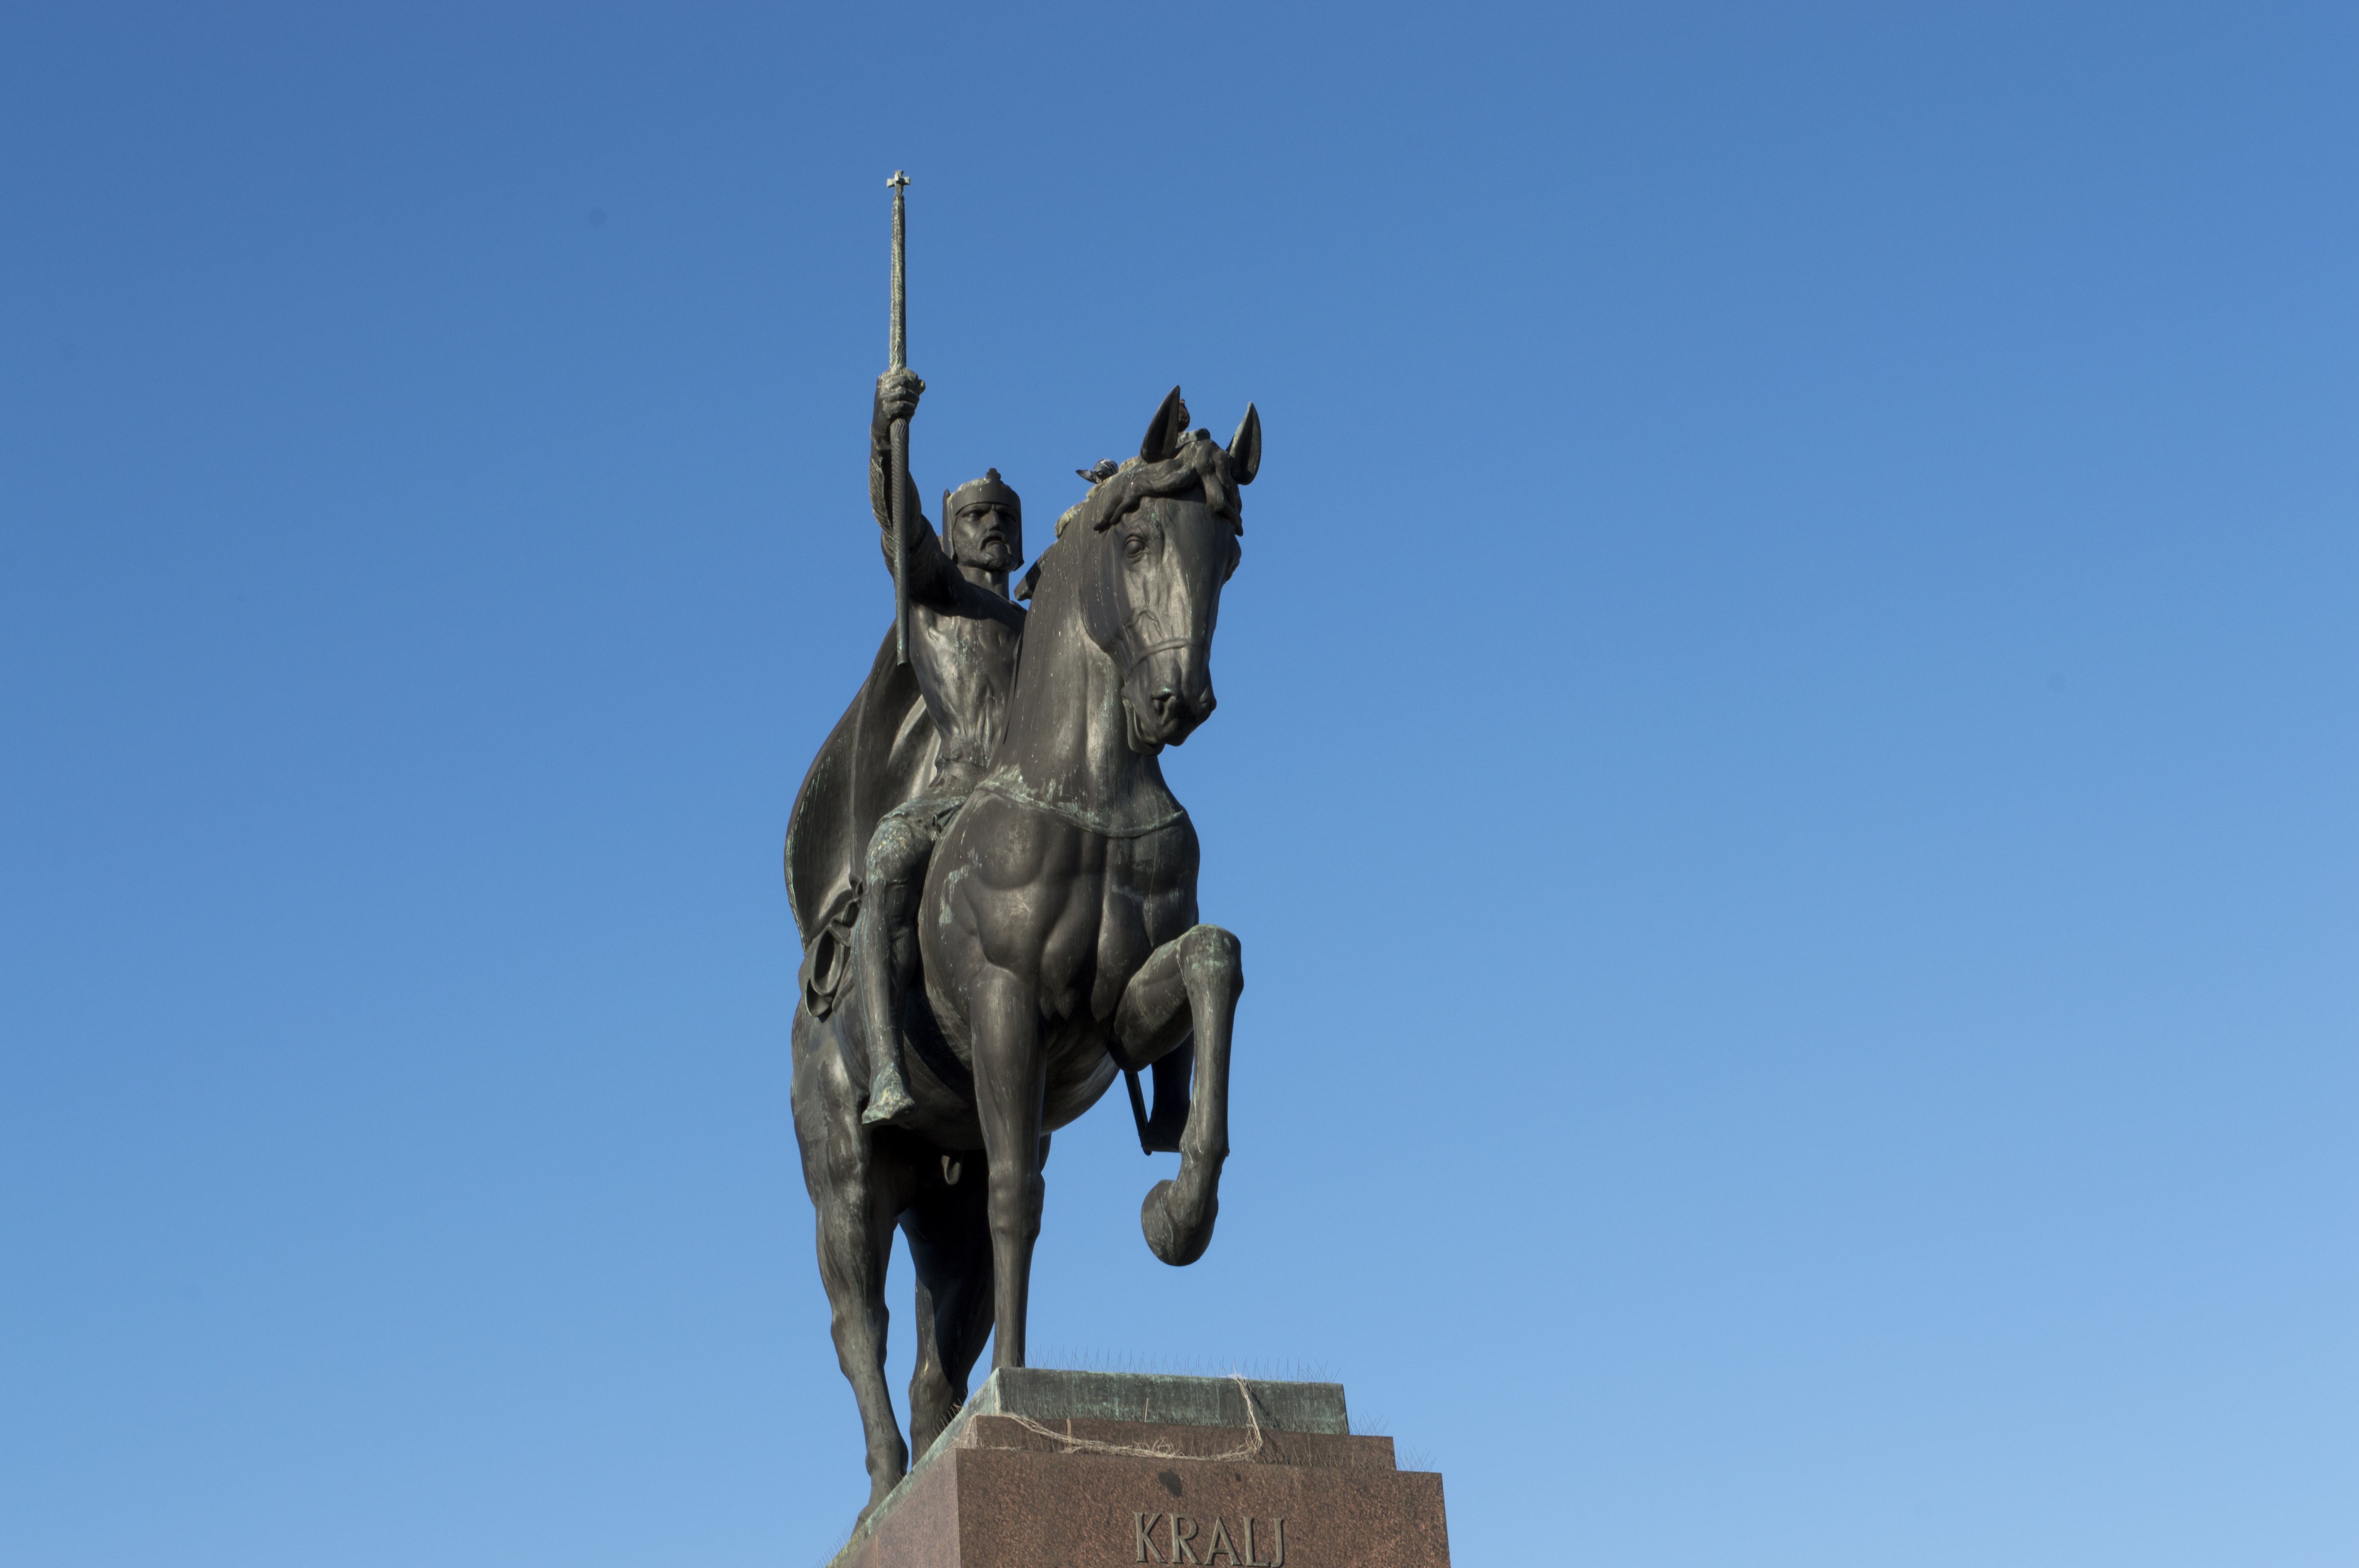
monument, europe, statue, stallion, sculpture, art, croatia, king, horseman, zagreb, tomislav